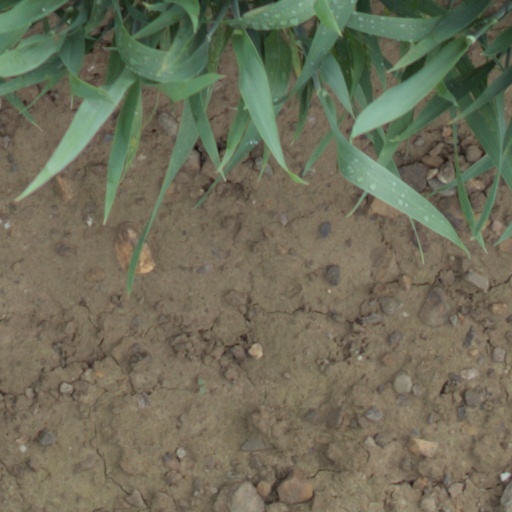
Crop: wheat